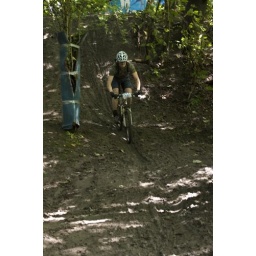
Hit the North 12 hour endurance mountain bike race. Held in Manchester, Sat July 19th 2008